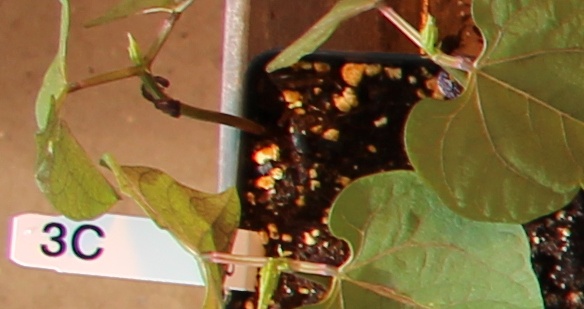
Label: Blackbean